Choc Stars

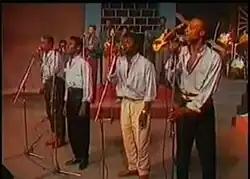
Choc Stars in concert in Kinshasa in 1986

The Choc Stars are a soukous band from the Democratic Republic of the Congo. The band was founded in 1983 by Ben Nyamabo, and has since published over 50 albums. The apex of their success was in the 1980s, when guitarist and vocalist Bozi Boziana wrote some of their most appreciated hits, such as "Sandu Kotti", "Alena", "Mbuta-Mutu", and "Retrouvailles a Paris". When Boziana left to create his own ensemble, three singers were hired to replace him (Carlito Lassa, Dieka Debaba e Defao Matumona). Many other talented Congolese musicians have joined the Choc Stars over the years; some of them are Roxy Tshimpaka, Djuna Djanana, Monza Premier, Nzola Ndonga, Nzaya Nzayadio, Zemano Germain Kanza, Djo Mali, Carrol Makamba, Teddy Accompa, Wajery Lema, Ditutala Kuama and Djudjuchet. Most of these were coming from (or would later move to) other prominent soukous bands such as Zaiko Langa Langa, Langa Langa Stars, Orchestre Big Stars, OK Jazz, Zaïko Nkolo Mboka and others.